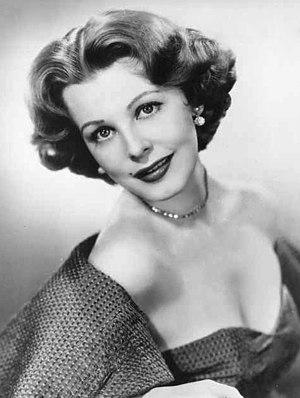
Arlene Dahl, de son vrai nom Arlene Carol Dahl, est une actrice américaine née le 11 août 1925 à Minneapolis, dans le Minnesota, aux, selon le registre des naissances de cet état.
Miss Univers 1952, est la 1ʳᵉ élection de Miss Univers qui s'est déroulée au Long Beach Municipal Auditorium à Long Beach, en Californie aux États-Unis.
Miss Univers 1953, est la 2ᵉ élection de Miss Univers qui s'est déroulée au Long Beach Municipal Auditorium à Long Beach, en Californie aux États-Unis le 17 juillet 1953.